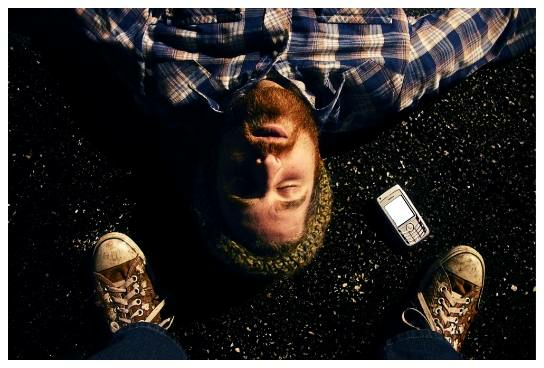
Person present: Yes